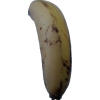
Label: banana